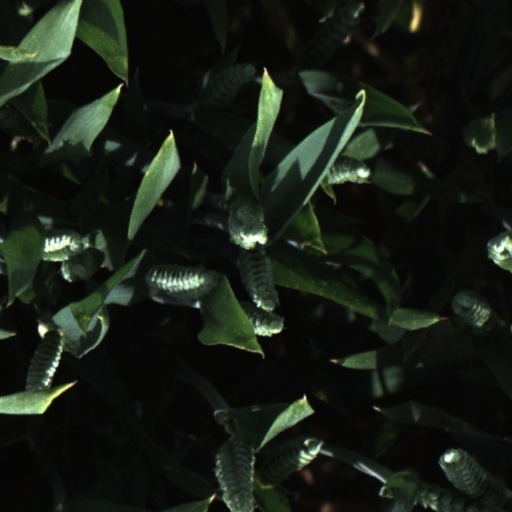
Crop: wheat